Cave of the Patriarchs

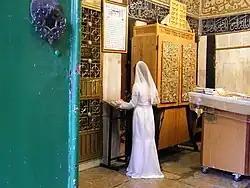
Jewish bride praying at the site before her wedding, 2010

In 1188 Saladin conquered the area, reconverting the enclosure to a mosque but allowing Christians to continue worshipping there. Saladin also added a minaret at each corner—two of which still survive—and added an existing minbar (pulpit) from the Shrine of Husayn's Head near Ascalon to the mosque's interior. Samuel ben Samson visited the cave in 1210; he says that the visitor must descend by twenty-four steps in a passageway so narrow that the rock touches him on either hand.